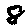
Label: 8